Thomas Stanley (puritan)

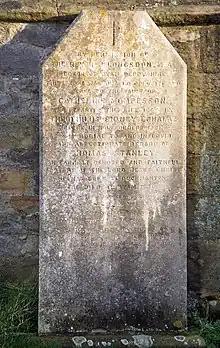
Thomas Stanley's Grave at Eyam.

Stanley was born in Duckmanton. By 1633 he was rector at Dore, before moving onto Ashford in the Water in 1640. By 1644 he was rector at St Lawrence's Church in Eyam, replacing Shorland Adams, a post he held until 1660 when he resigned and left the village, because he refused to comply with the 1662 Act of Uniformity, which made use of the Anglican Book of Common Prayer compulsory. He returned to the village in 1664 following the death of his wife. When the plague arrived, he intended to leave once again; however, he was convinced to stay to write wills for the villagers.